Bijapur district, Karnataka

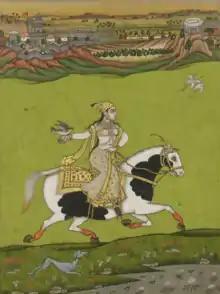

While archaeological evidence indicates that the area was settled by the late Paleolithic, the legendary founding of the city of Bijapur was in the late 900s under Tailapa II, who had been the Rashtrakuta governor of Tardavadi, and after the destruction to the empire caused by the invasion of the Paramara of Malwa, declared his independence and went on to found the empire of the Chalukyas of Kalyani, where the city was referred as "Vijayapura" ("City of Victory"). By the late 13th century, the area had come under the influence of the Khalji Sultanate. In 1347, the area was conquered by the Bahmani Sultanate of Gulbarga. By this time the city was being referred as Vijapur or Bijapur.